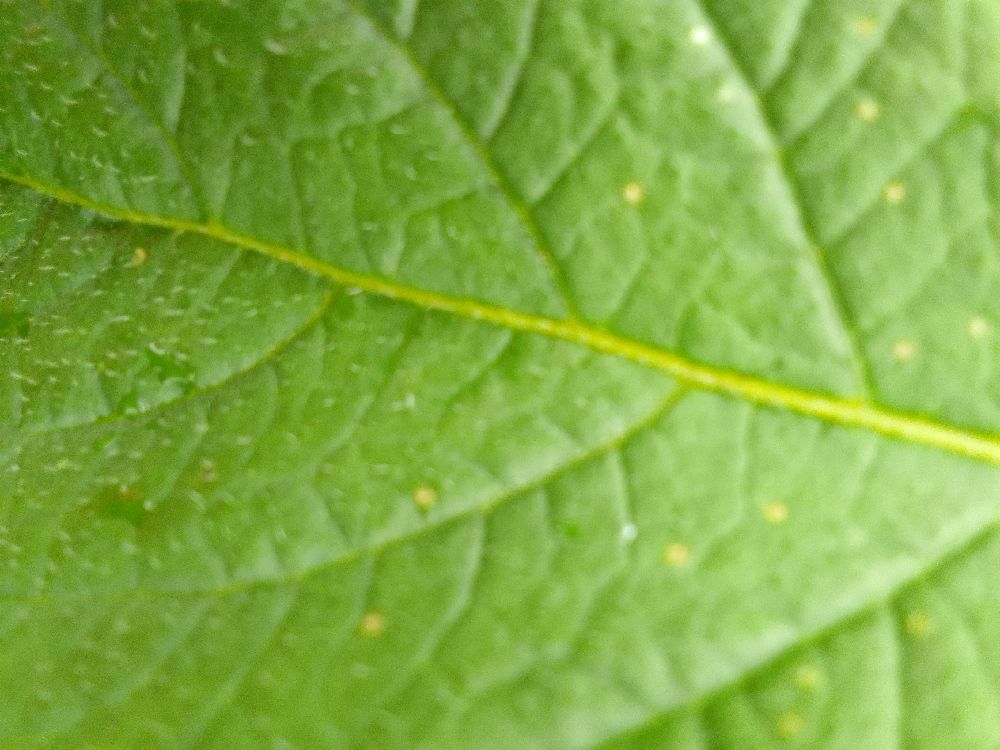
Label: Healthy